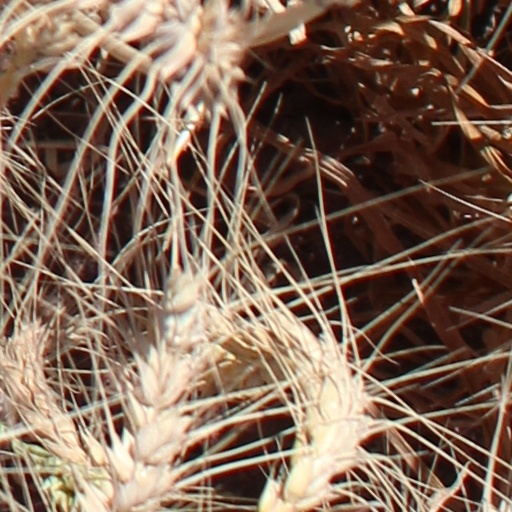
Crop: wheat